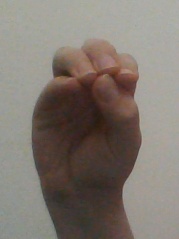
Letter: ha